Churchill tank

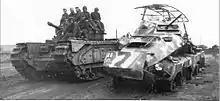
A Soviet Churchill Mk IV passes a knocked-out German Sd.Kfz 232 (8-Rad) armoured car at the fourth battle of Kharkov in 1943

Two Mark II had been sent to North Africa for trials and they were joined by six Mk III Churchills (with the 6 pounder) to form the Special Tank Squadron commanded by Major Norris King. They saw action in the Second Battle of El Alamein in October 1942. This detachment, called "Kingforce", supported the attack of 7th Motor Brigade first with three tanks at Kidney Ridge (where one was hit "repeatedly" by anti-tank gun fire (including "friendly fire" from a British gun) and another took "a lot of punishment"), then the remaining five at Tell-el-Aqqaqir. The Churchills were fired on many times by Italian and German anti-tank guns, but only one was knocked out and partially caught fire. One tank was said to have been hit up to 80 times.